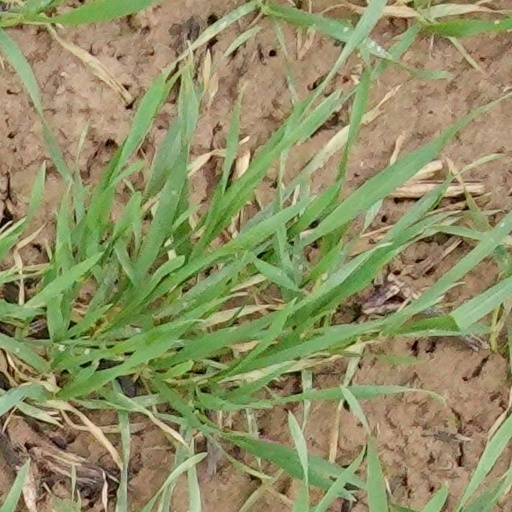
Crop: wheat